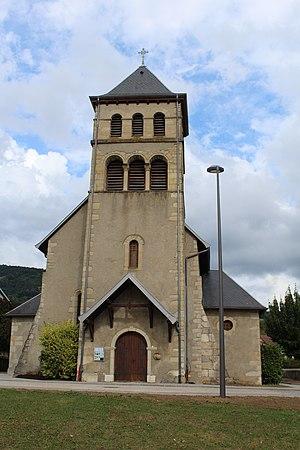
Église Saint-André de Copponex.